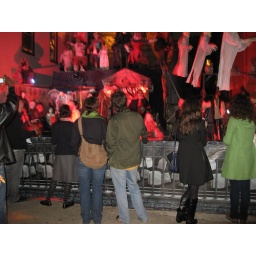
that girl in the striped tights is an ace reporter. taken by garrett